History of the Jews in Germany

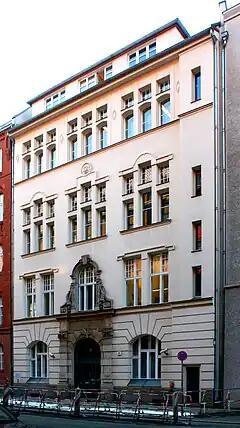
The Central Council of Jews in Germany is the nationally sanctioned organization to manage the German-Jewish community.

On 4 June 1937, two young German Jews, Helmut Hirsch and Isaac Utting, were both executed for being involved in a plot to bomb the Nazi party headquarters in Nuremberg.